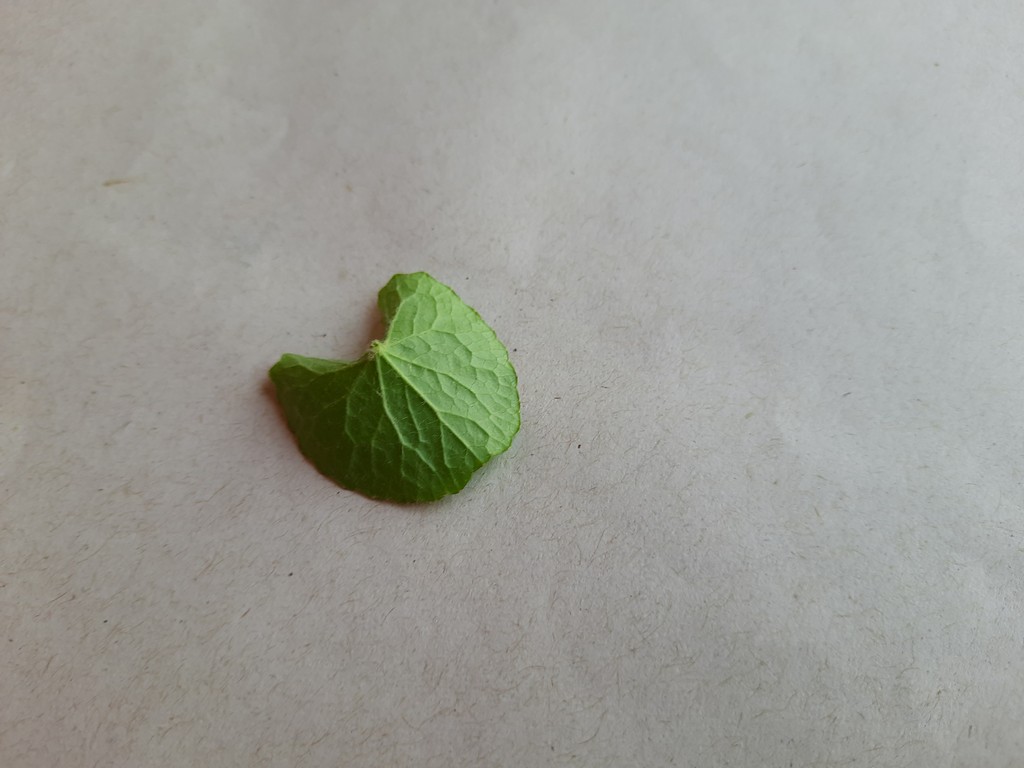
Label: Healthy